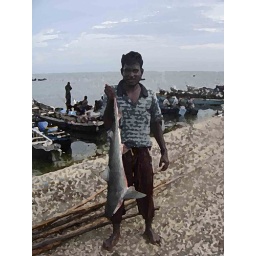
Happy face (fooled around with photoshop) of a fisherman in the northern coast of Jaffna.